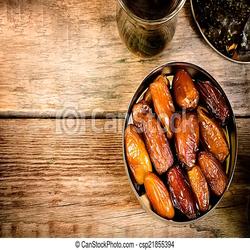
Label: Dates